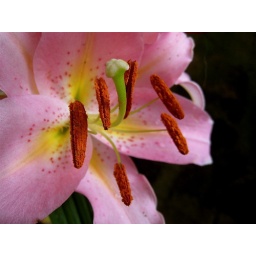
check out the black and white version in my photostream too!